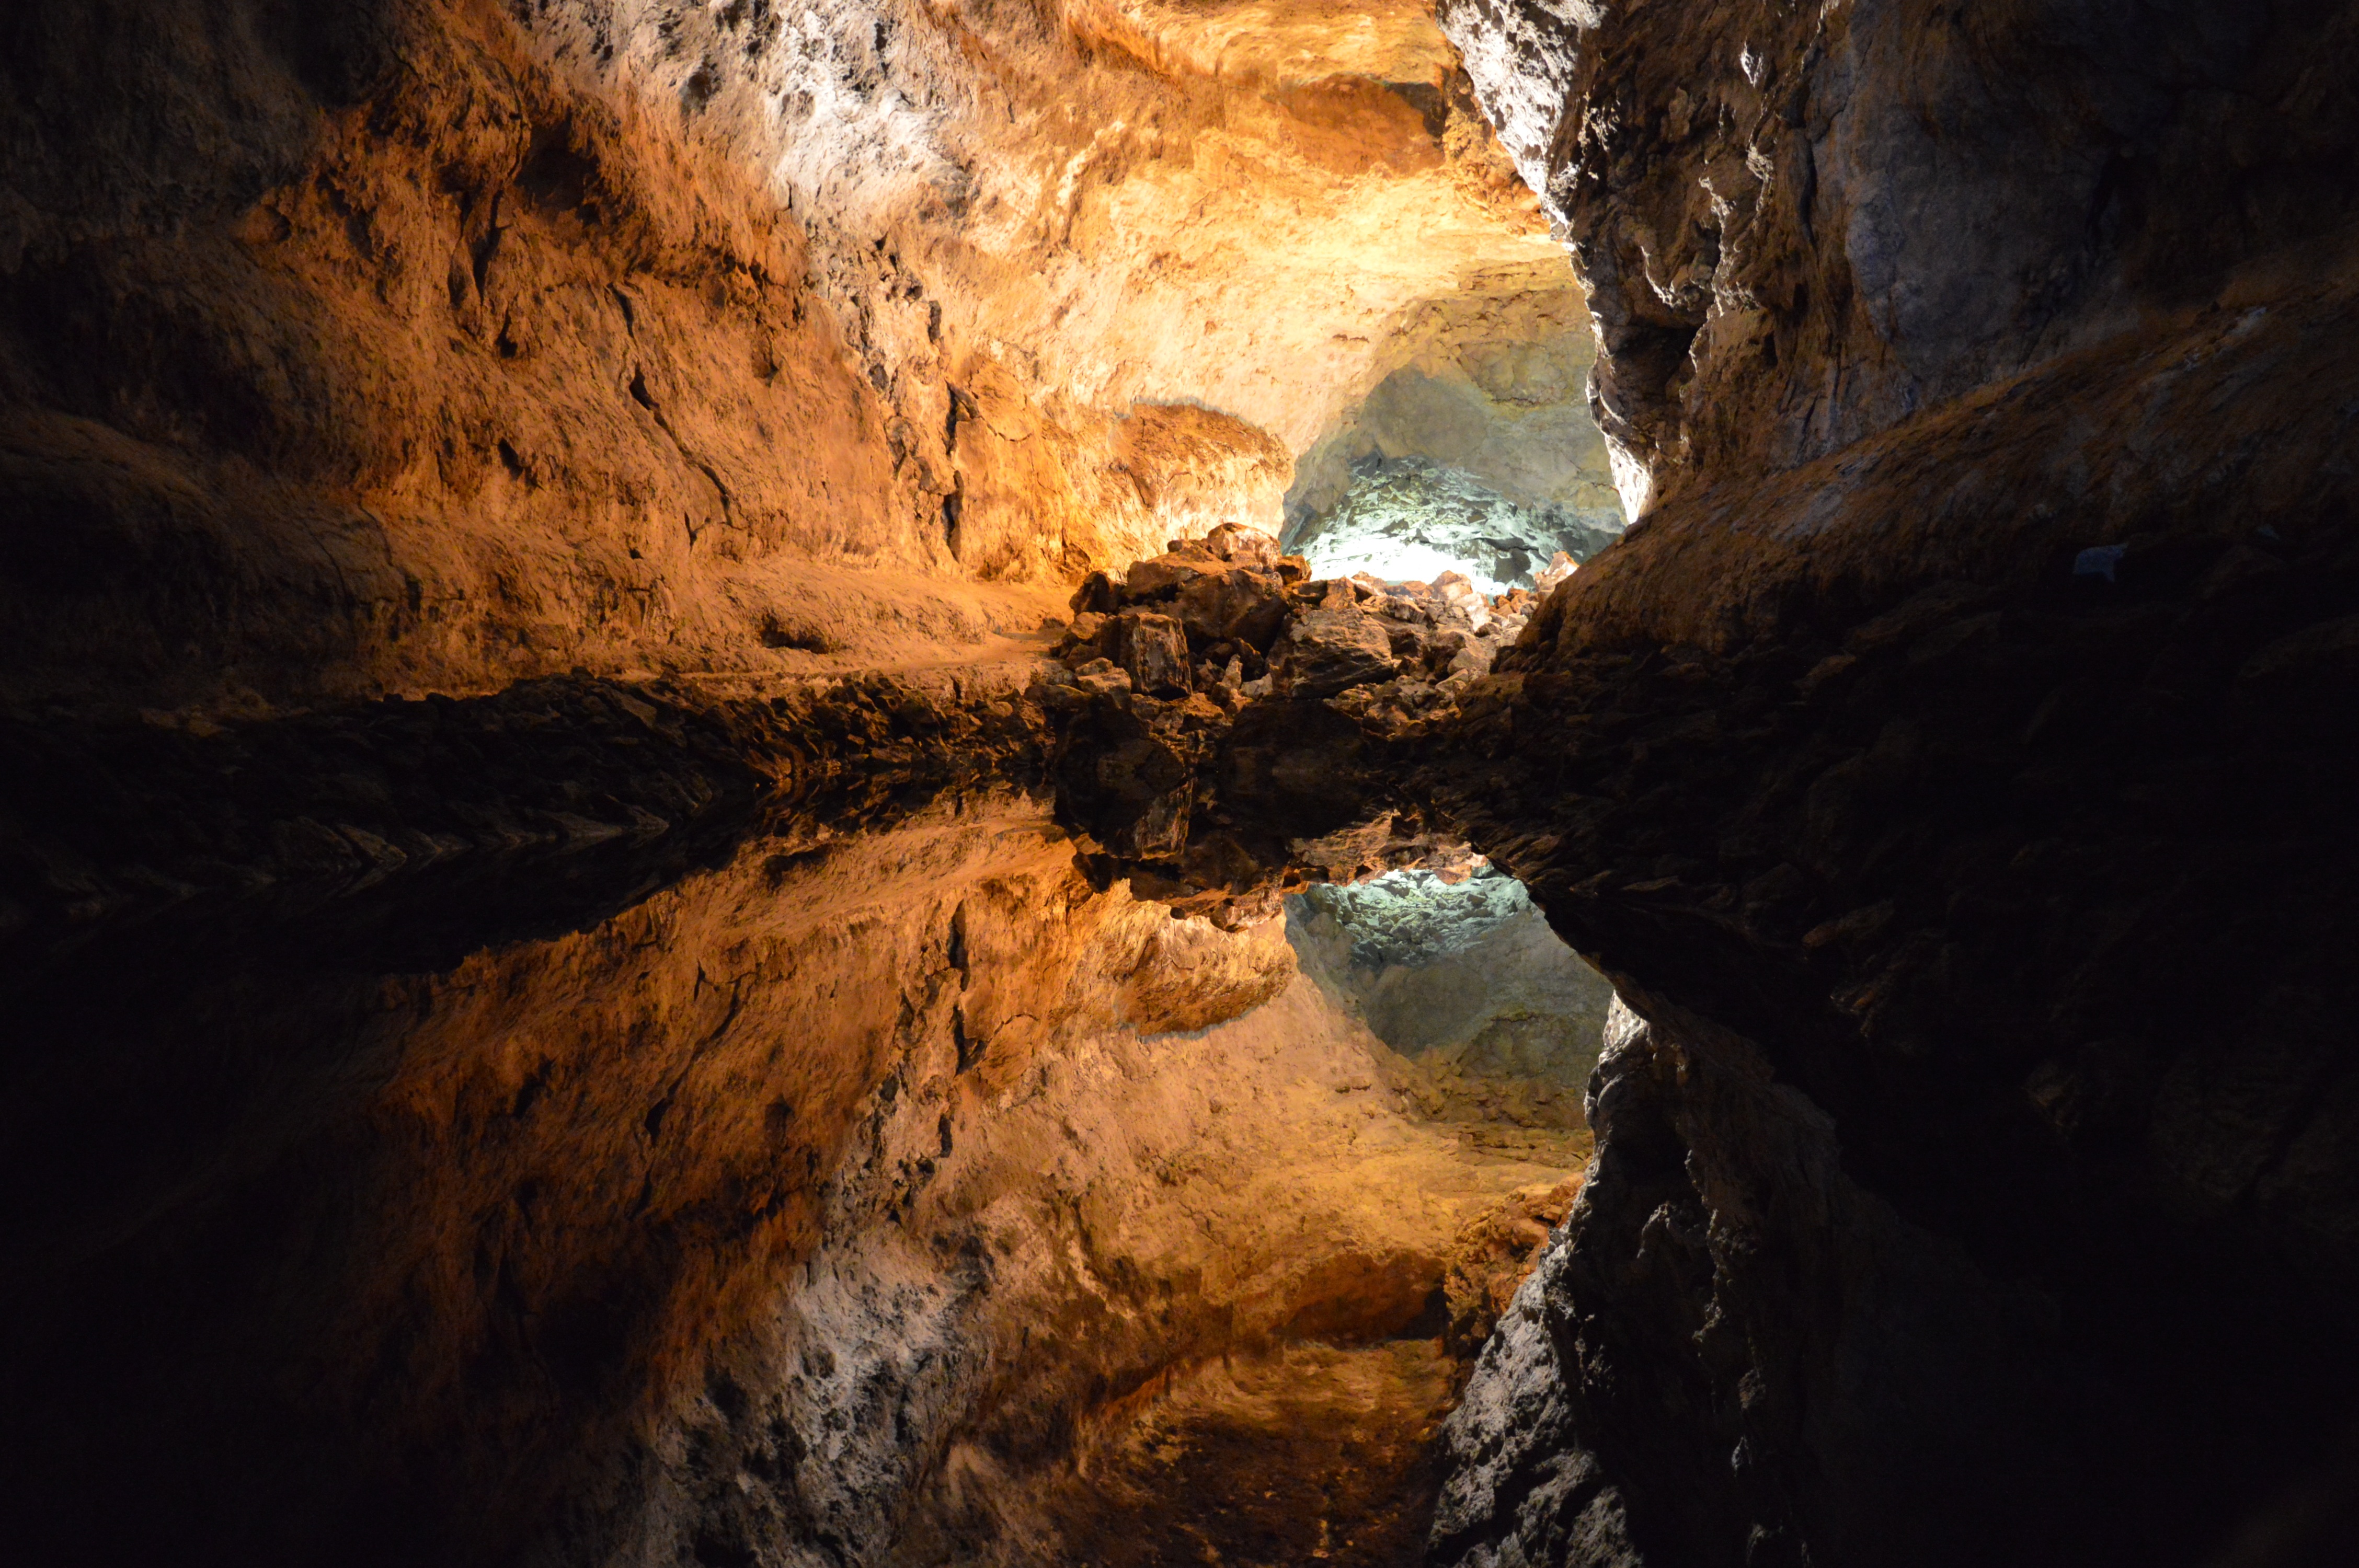
water, nature, formation, cave, volcano, empty, lights, colors, reflections, magic, wadi, caving, landform, sea cave, geographical feature, pit cave